V. J. Skutt

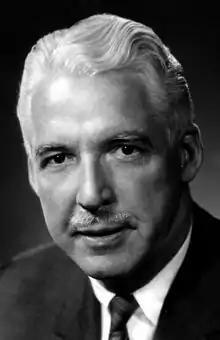

Vestor Joseph Skutt (February 24, 1902 – February 23, 1993) was an American attorney who was president and chairman of Mutual of Omaha for many years.